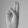
ASL letter: U